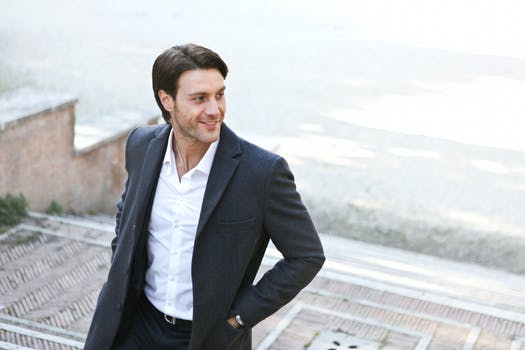
Label: No Watermark